Gemstones in the Bible

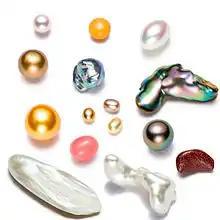
Various pearls

Crystal - Hebrew גָּבִישׁ‬‎ "gavish" (Job, 28:18), Greek "gabis", κρύσταλλος "crystallos", Latin "eminentia" (Job); "krystallos" (Revelation 4:6, 21:11, 22:1). Crystal quartz is a transparent crystalline variety of the mineral quartz, resembling glass. Job lists "gavish" (crystal quartz) alongside gold, onyx, lapis lazuli, glass, coral, and peridot as a valuable trade good.